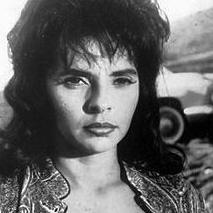
Age: 25